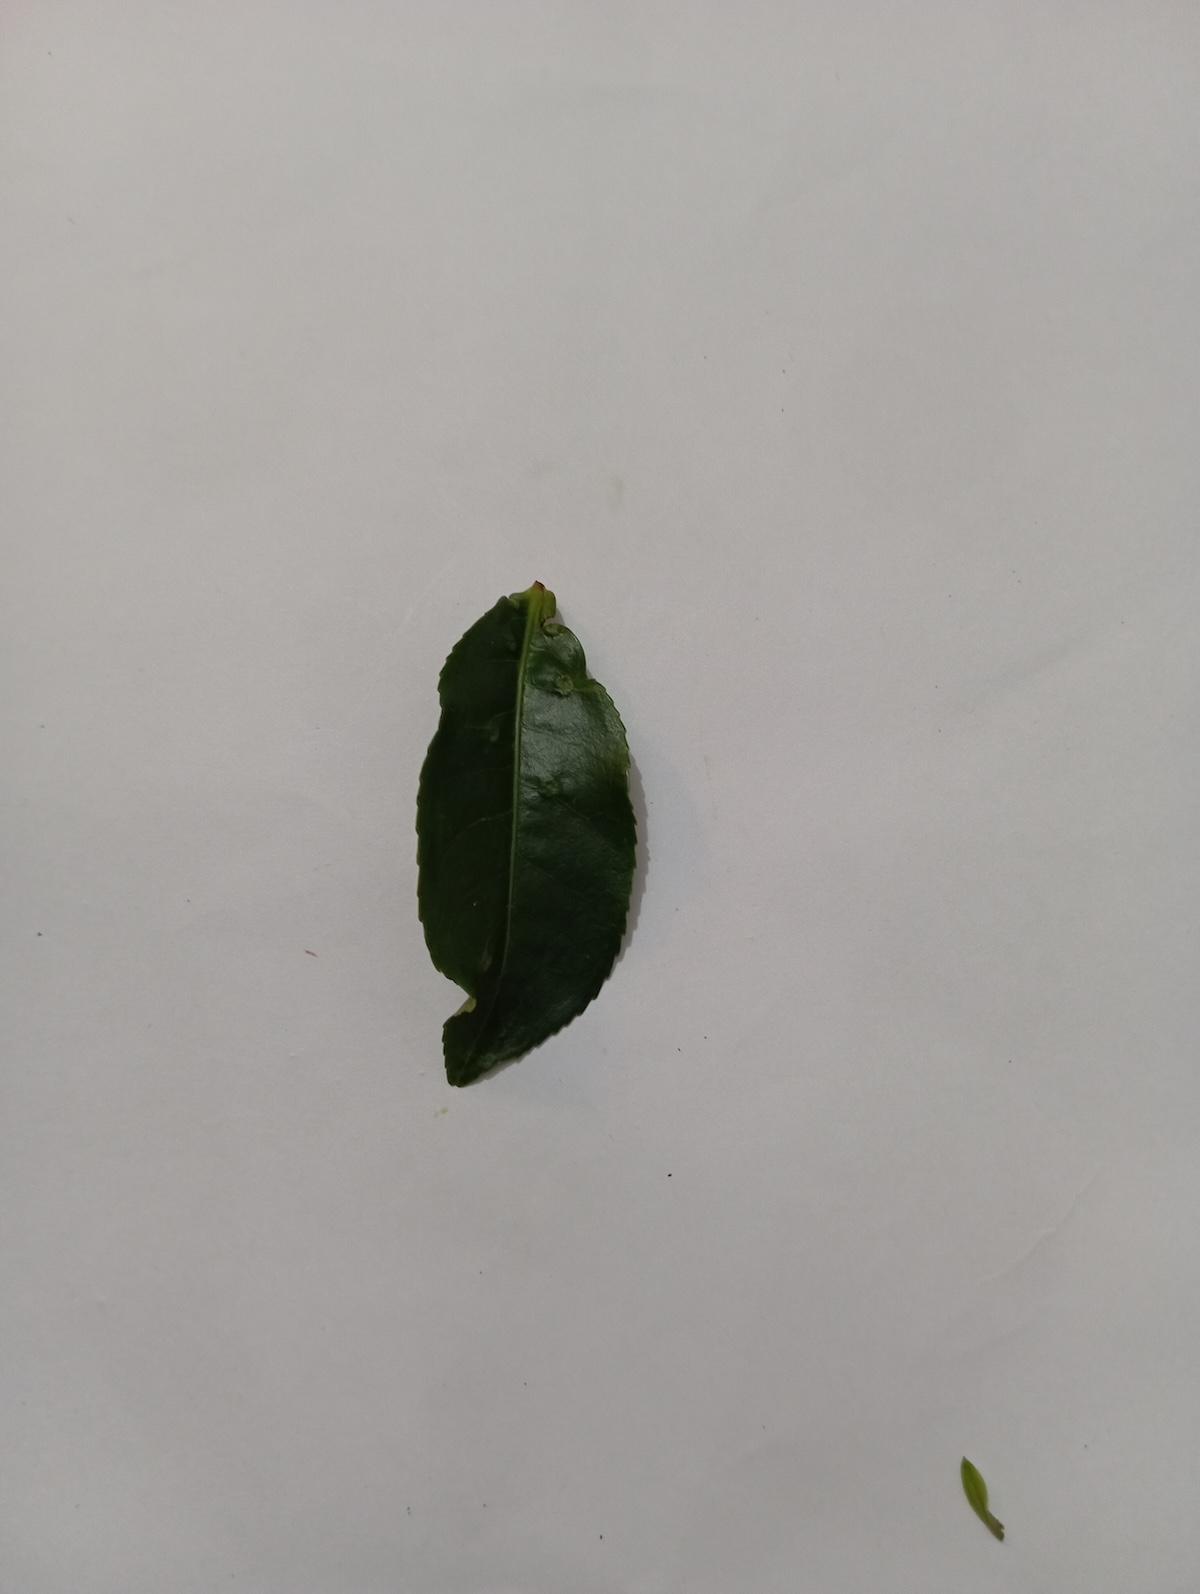
Label: Green mirid bug